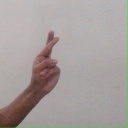
अक्षर: र